Her Majesty's Spiffing

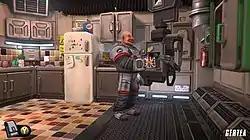
The game features many elements from point-and-click adventure games. In this screenshot, English, the player-character, is making a cup of tea.

"Her Majesty's SPIFFING" is point-and-click-style adventure game.